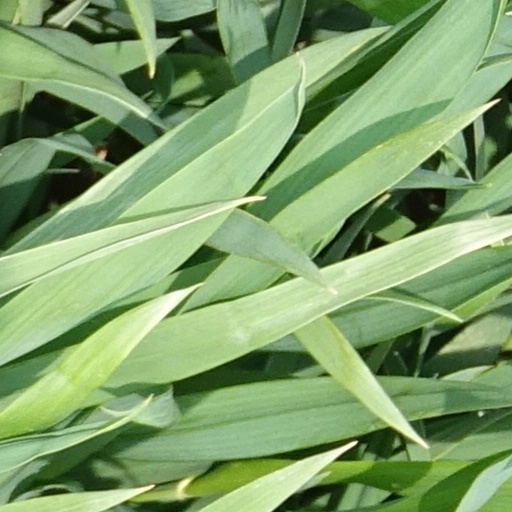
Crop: wheat